Broadway station (MBTA)

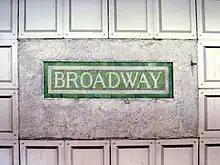
An original tiled mosaic station sign

After the Cambridge Tunnel was completed between Harvard and Park Street in 1912, work began to extend the line south to Dorchester. Rather than being opened all at once, the second section was opened station-by-station as soon as possible due to popularity. Extensions opened to Washington (Downtown Crossing) in 1915, South Station Under in 1916, and to Broadway on December 15, 1917. Broadway was the southern terminus of the line until Andrew opened on June 29, 1918. With the exception of Park Street - which was built with three platforms to handle crowds - Broadway was the only station on the original Cambridge-Dorchester Tunnel with an island platform (rather than two side platforms) in order to facilitate transfers through its three levels. Not until the aboveground Columbia and Savin Hill stations opened in 1927 were there other island platforms used on the line.